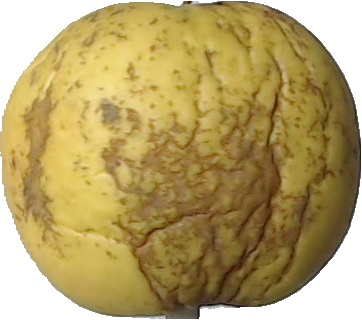
Label: apple_golden_1